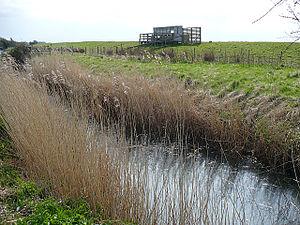
La notion de trame bleue désigne généralement le réseau écologique et écopaysager constitué par les cours d'eau et les zones humides adjacentes ou en dépendant.